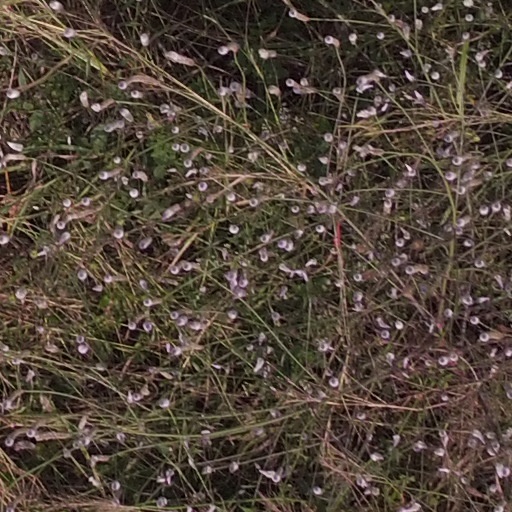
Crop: maize; corn